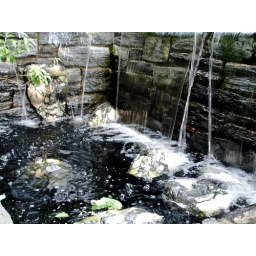
those are faces made of rock in the bath